Roter Hahn

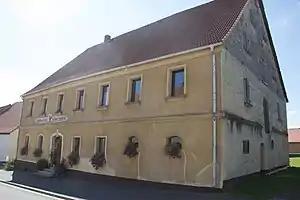
Gasthof Roter Hahn

Roter Hahn is one of the oldest inns in Germany founded in 1380 and located in Rothenburg ob der Tauber, Bavaria.